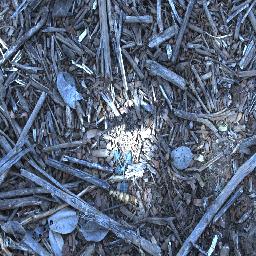
Label: parthenium